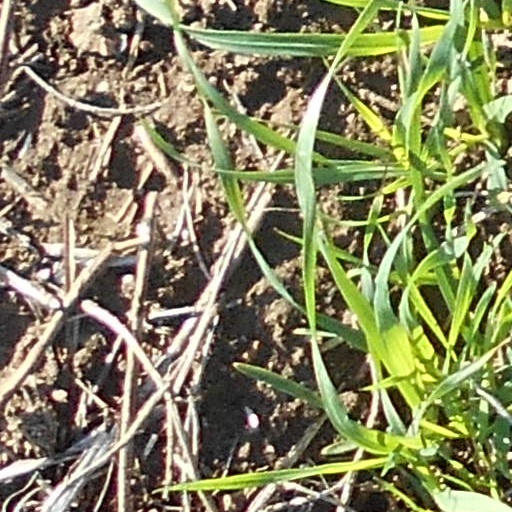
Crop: wheat